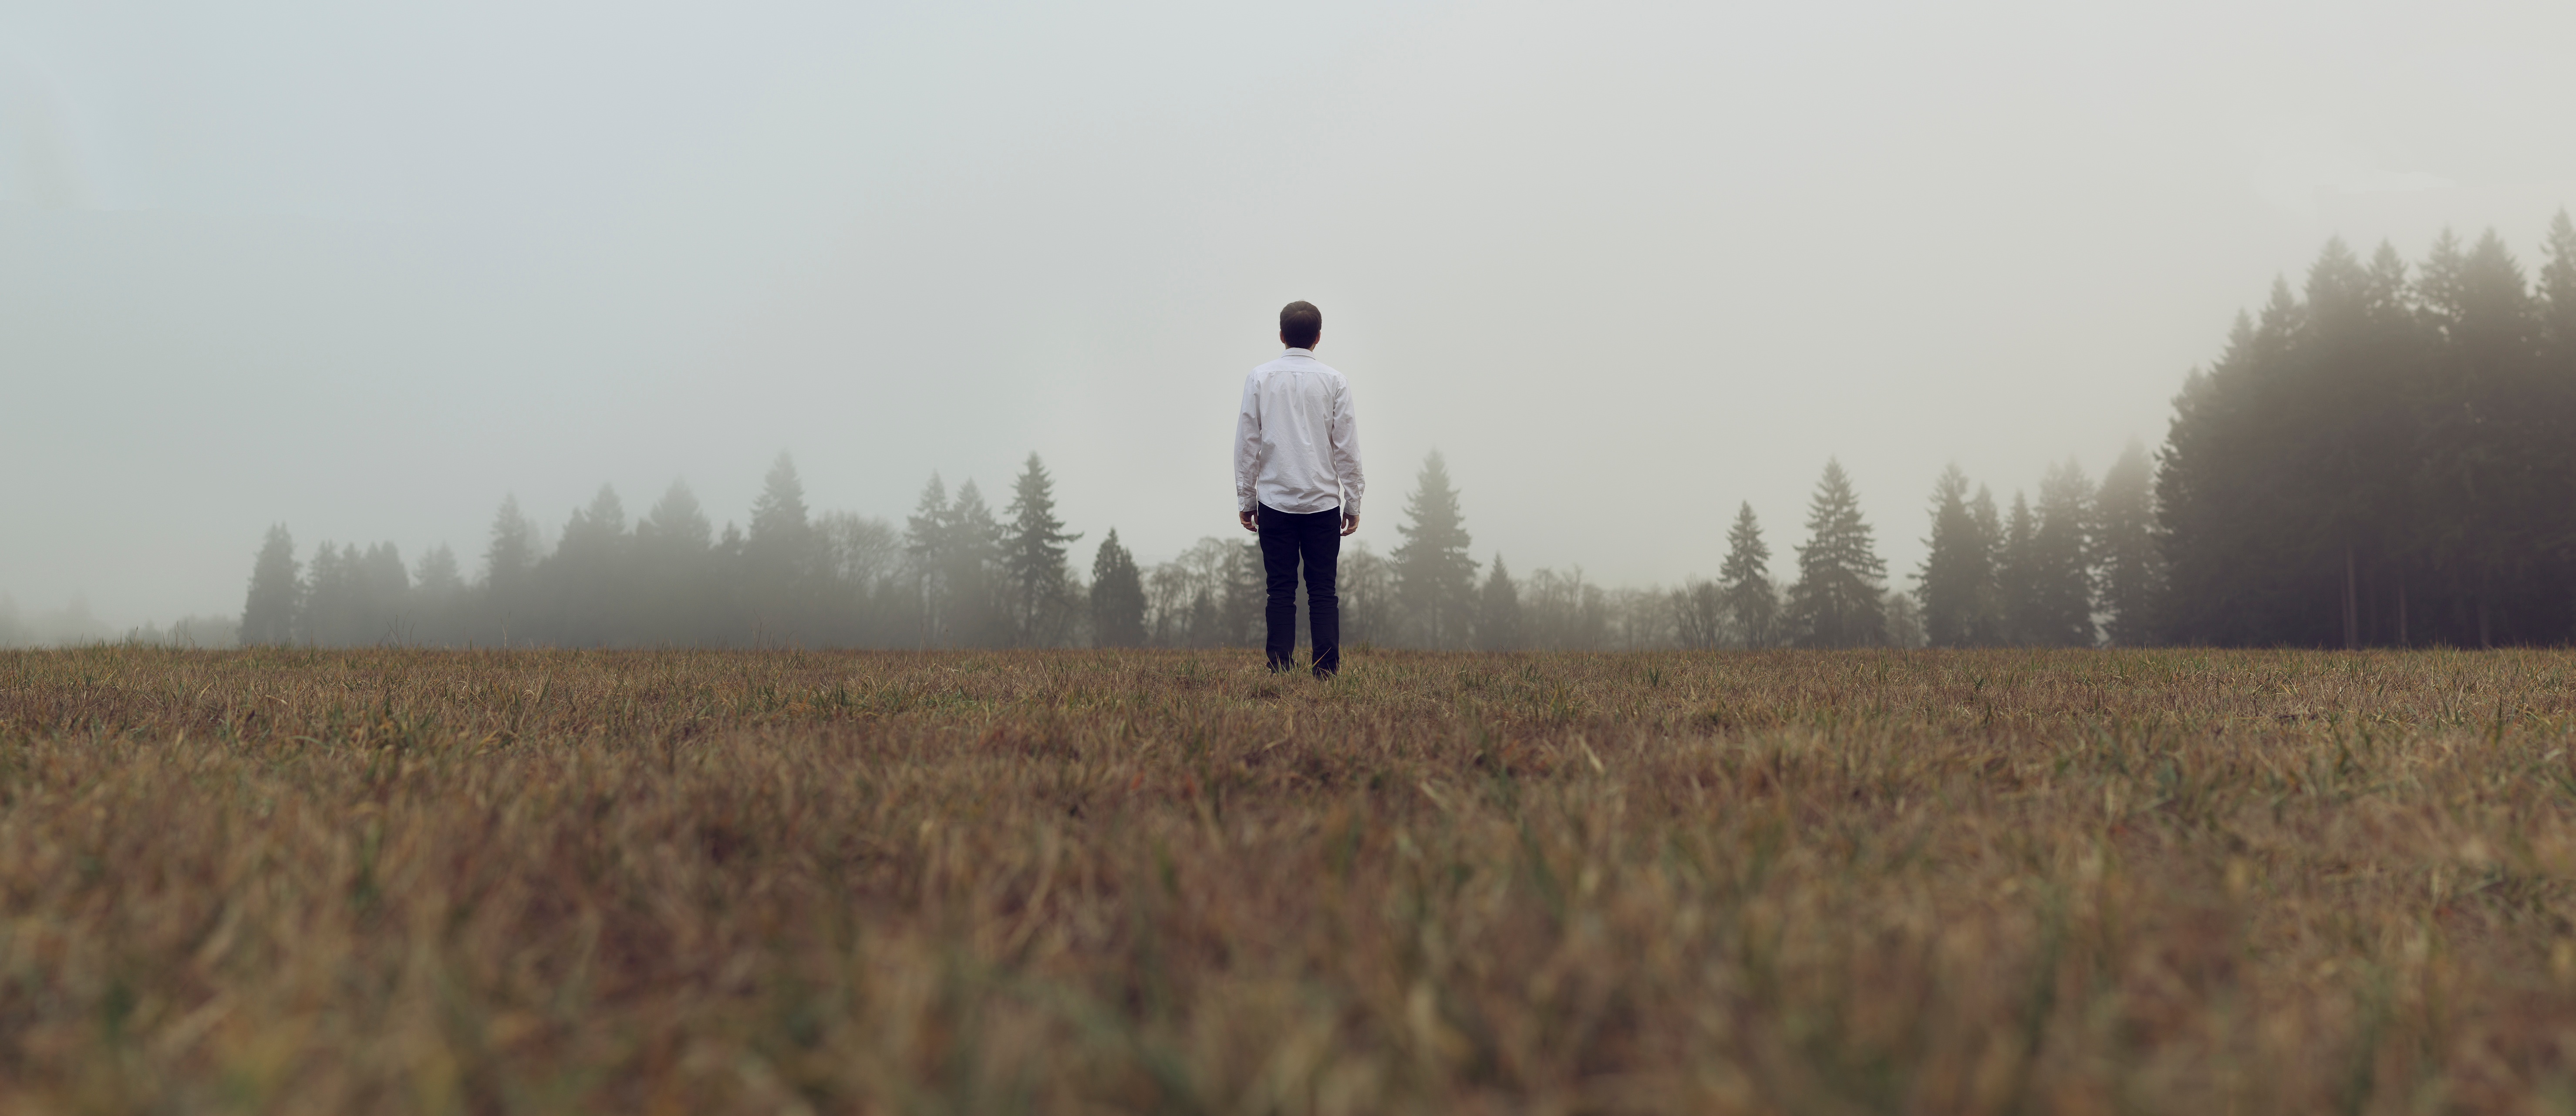
man, tree, nature, grass, horizon, fog, mist, field, meadow, prairie, sunlight, morning, hill, wind, weather, agriculture, grassland, habitat, rural area, natural environment, atmospheric phenomenon, grass family